Catharina Questiers

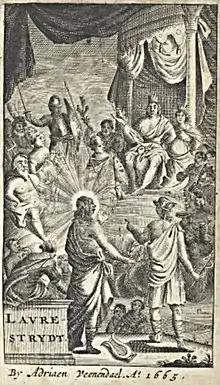
Illustration in: "Lauwer-stryt tusschen Catharina Questiers en Cornelia van der Veer" (1665).

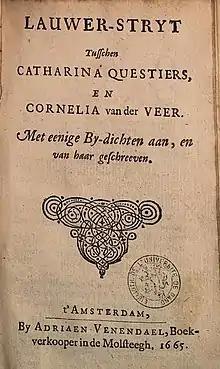
Title page of "Lauwer-stryt tusschen Catharina Questiers en Cornelia van der Veer" (1665).

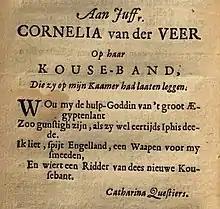
Poem about Cornelia van der Veer's garter. In: "Lauwer-stryt" (1665).

Catharina wrote her first poem with her brother, David, when she was 8 years old. She continued to mold her craft until her first work appeared in “Corpse’s Complaint”, written after the death of her admired and well esteemed friend and poet, Tesselschade Roemersdr Visscher. The poem appeared in JacobViverius, “Wintery Nights”.